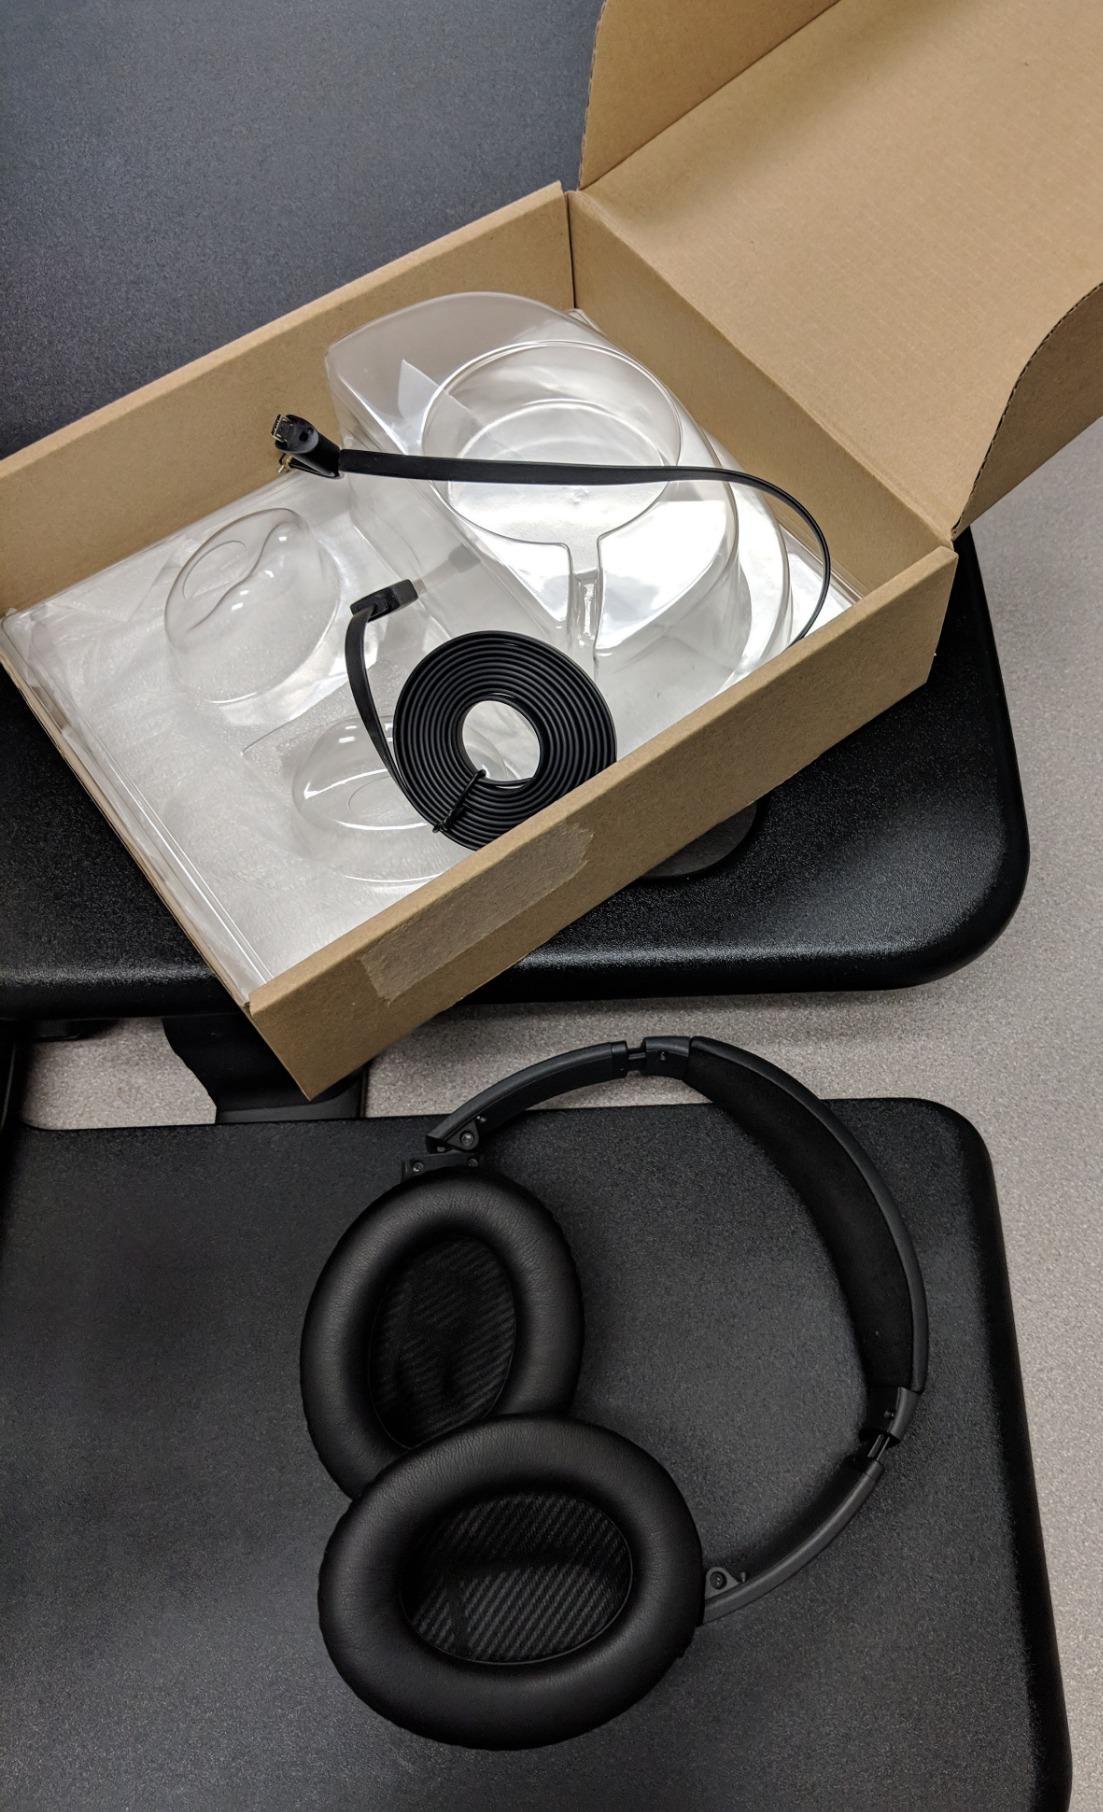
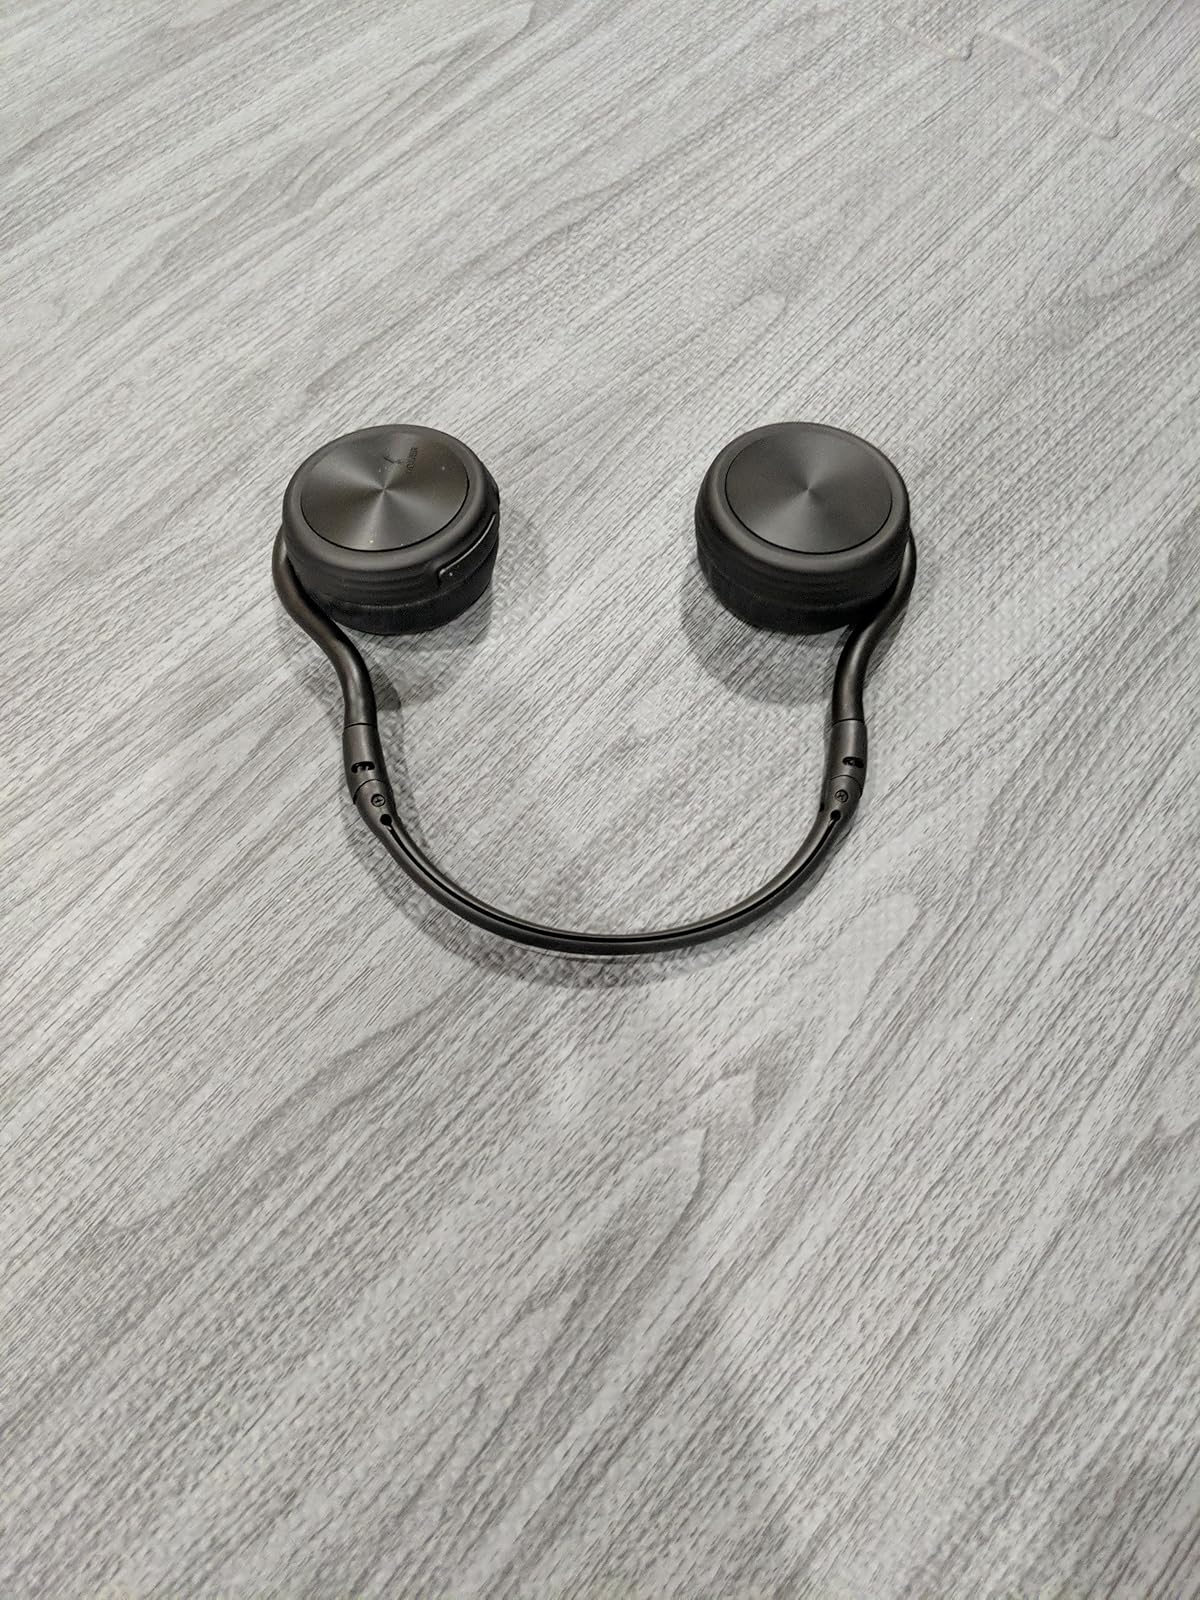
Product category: headphones
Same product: no